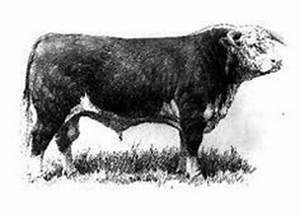
cow